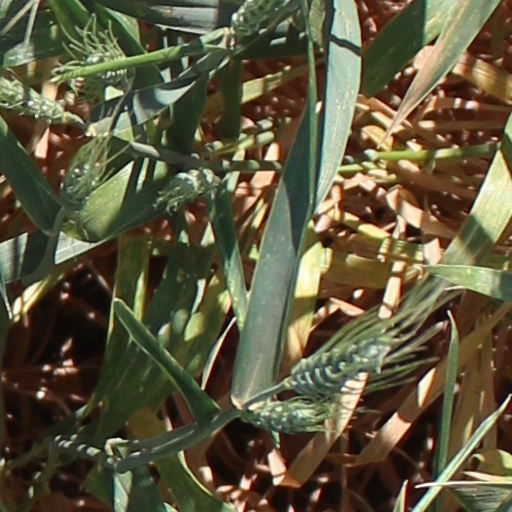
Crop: wheat